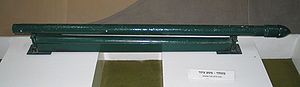
Bangalore-torpedo
En Bangalore-torpedo er en sprængladning, som er placeret i et eller flere rør. Den anvendes af pionerer til at fjerne forhindringer, som ellers skulle fjernes ved at de selv nærmede sig, muligvis under beskydning.